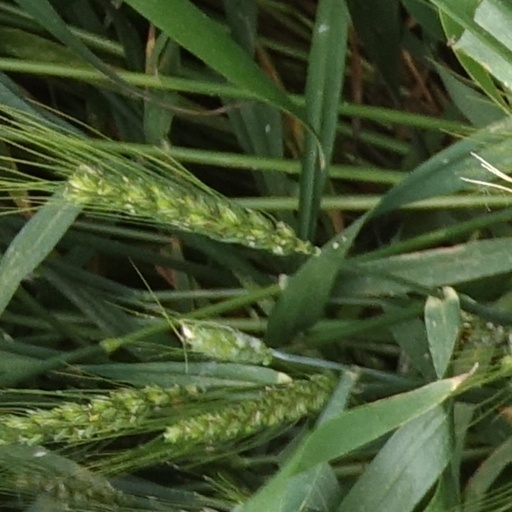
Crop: wheat